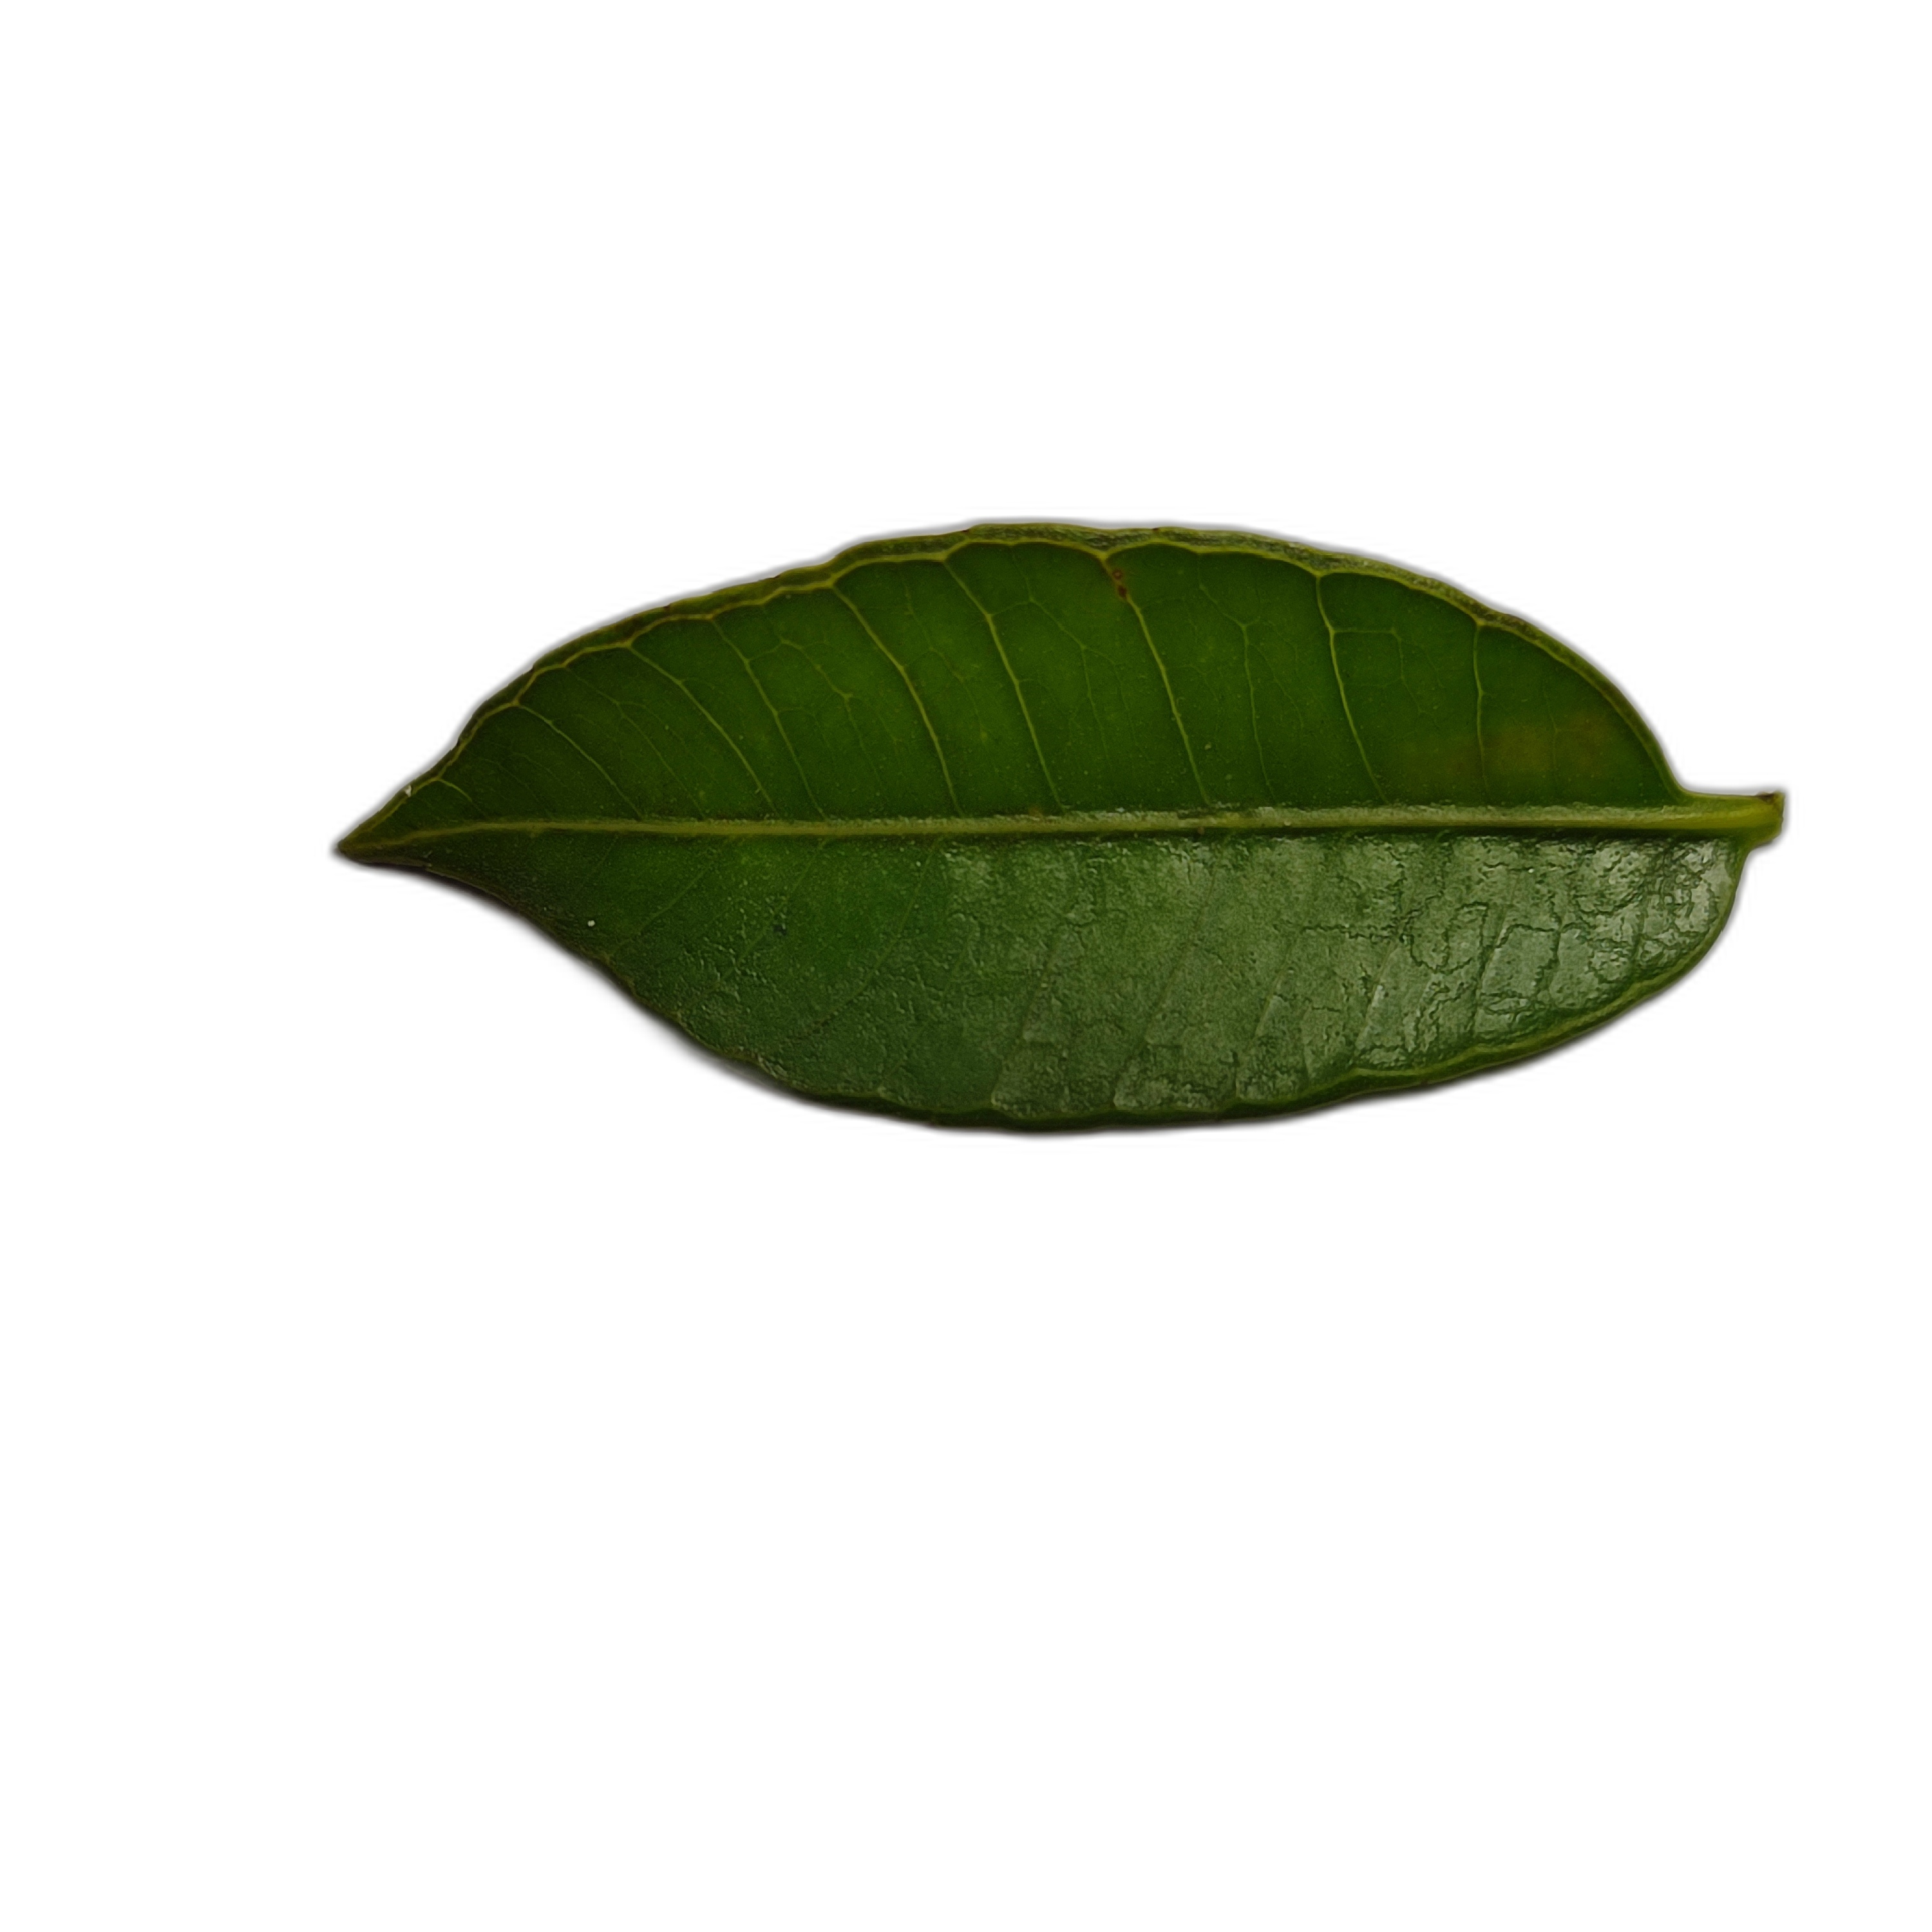
Label: healthy